History of the Yuan dynasty

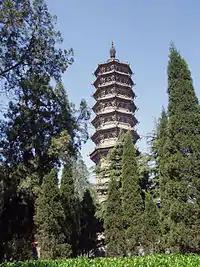
The Bailin Temple Pagoda of Zhao County, Hebei Province, built in 1330 during the Yuan dynasty.

The last years of the Yuan dynasty were marked by struggle, famine, and bitterness among the populace. In time, Kublai Khan's successors lost all influence on other Mongol lands across Asia, while the Mongols beyond the Middle Kingdom saw them as too Chinese. Gradually, they lost influence in China as well. The reigns of the later Yuan emperors were short and were marked by intrigues and rivalries. Uninterested in administration, they were separated from both the army and the populace. China was torn by dissension and unrest; outlaws ravaged the country without interference from the weakening Yuan armies.